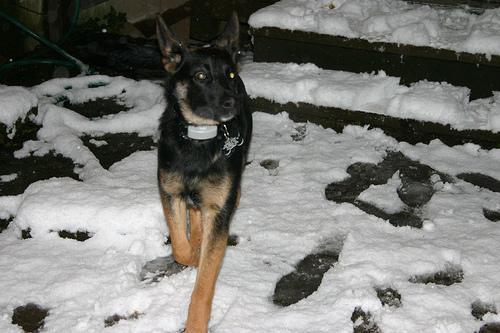
German_shepherd